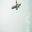
Label: airplane